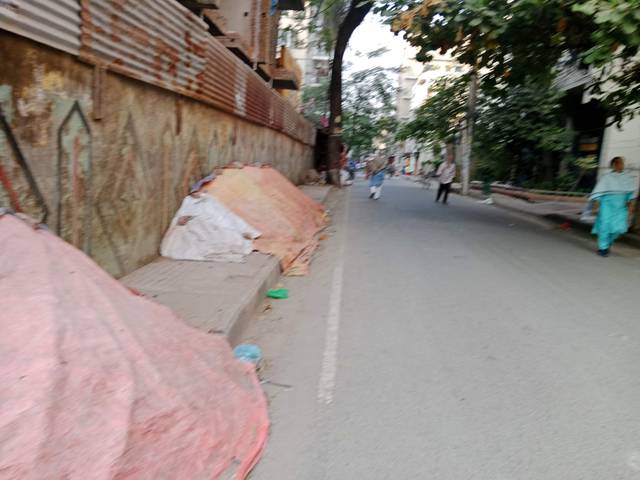
Region: Bangladesh
Coordinates: 23.824, 90.364